Bloody Crayons

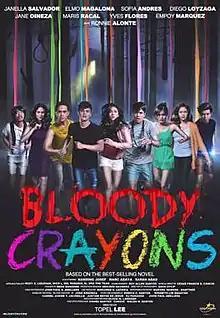
Theatrical release poster

Bloody Crayons is a 2017 Filipino slasher film based on the book of the same name by Wattpad writer Josh Argonza. Directed by Topel Lee, the film features an ensemble cast including Janella Salvador, Jane Oineza, Maris Racal, Ronnie Alonte, Sofia Andres, Diego Loyzaga, Yves Flores, Empoy Marquez, and Elmo Magalona.